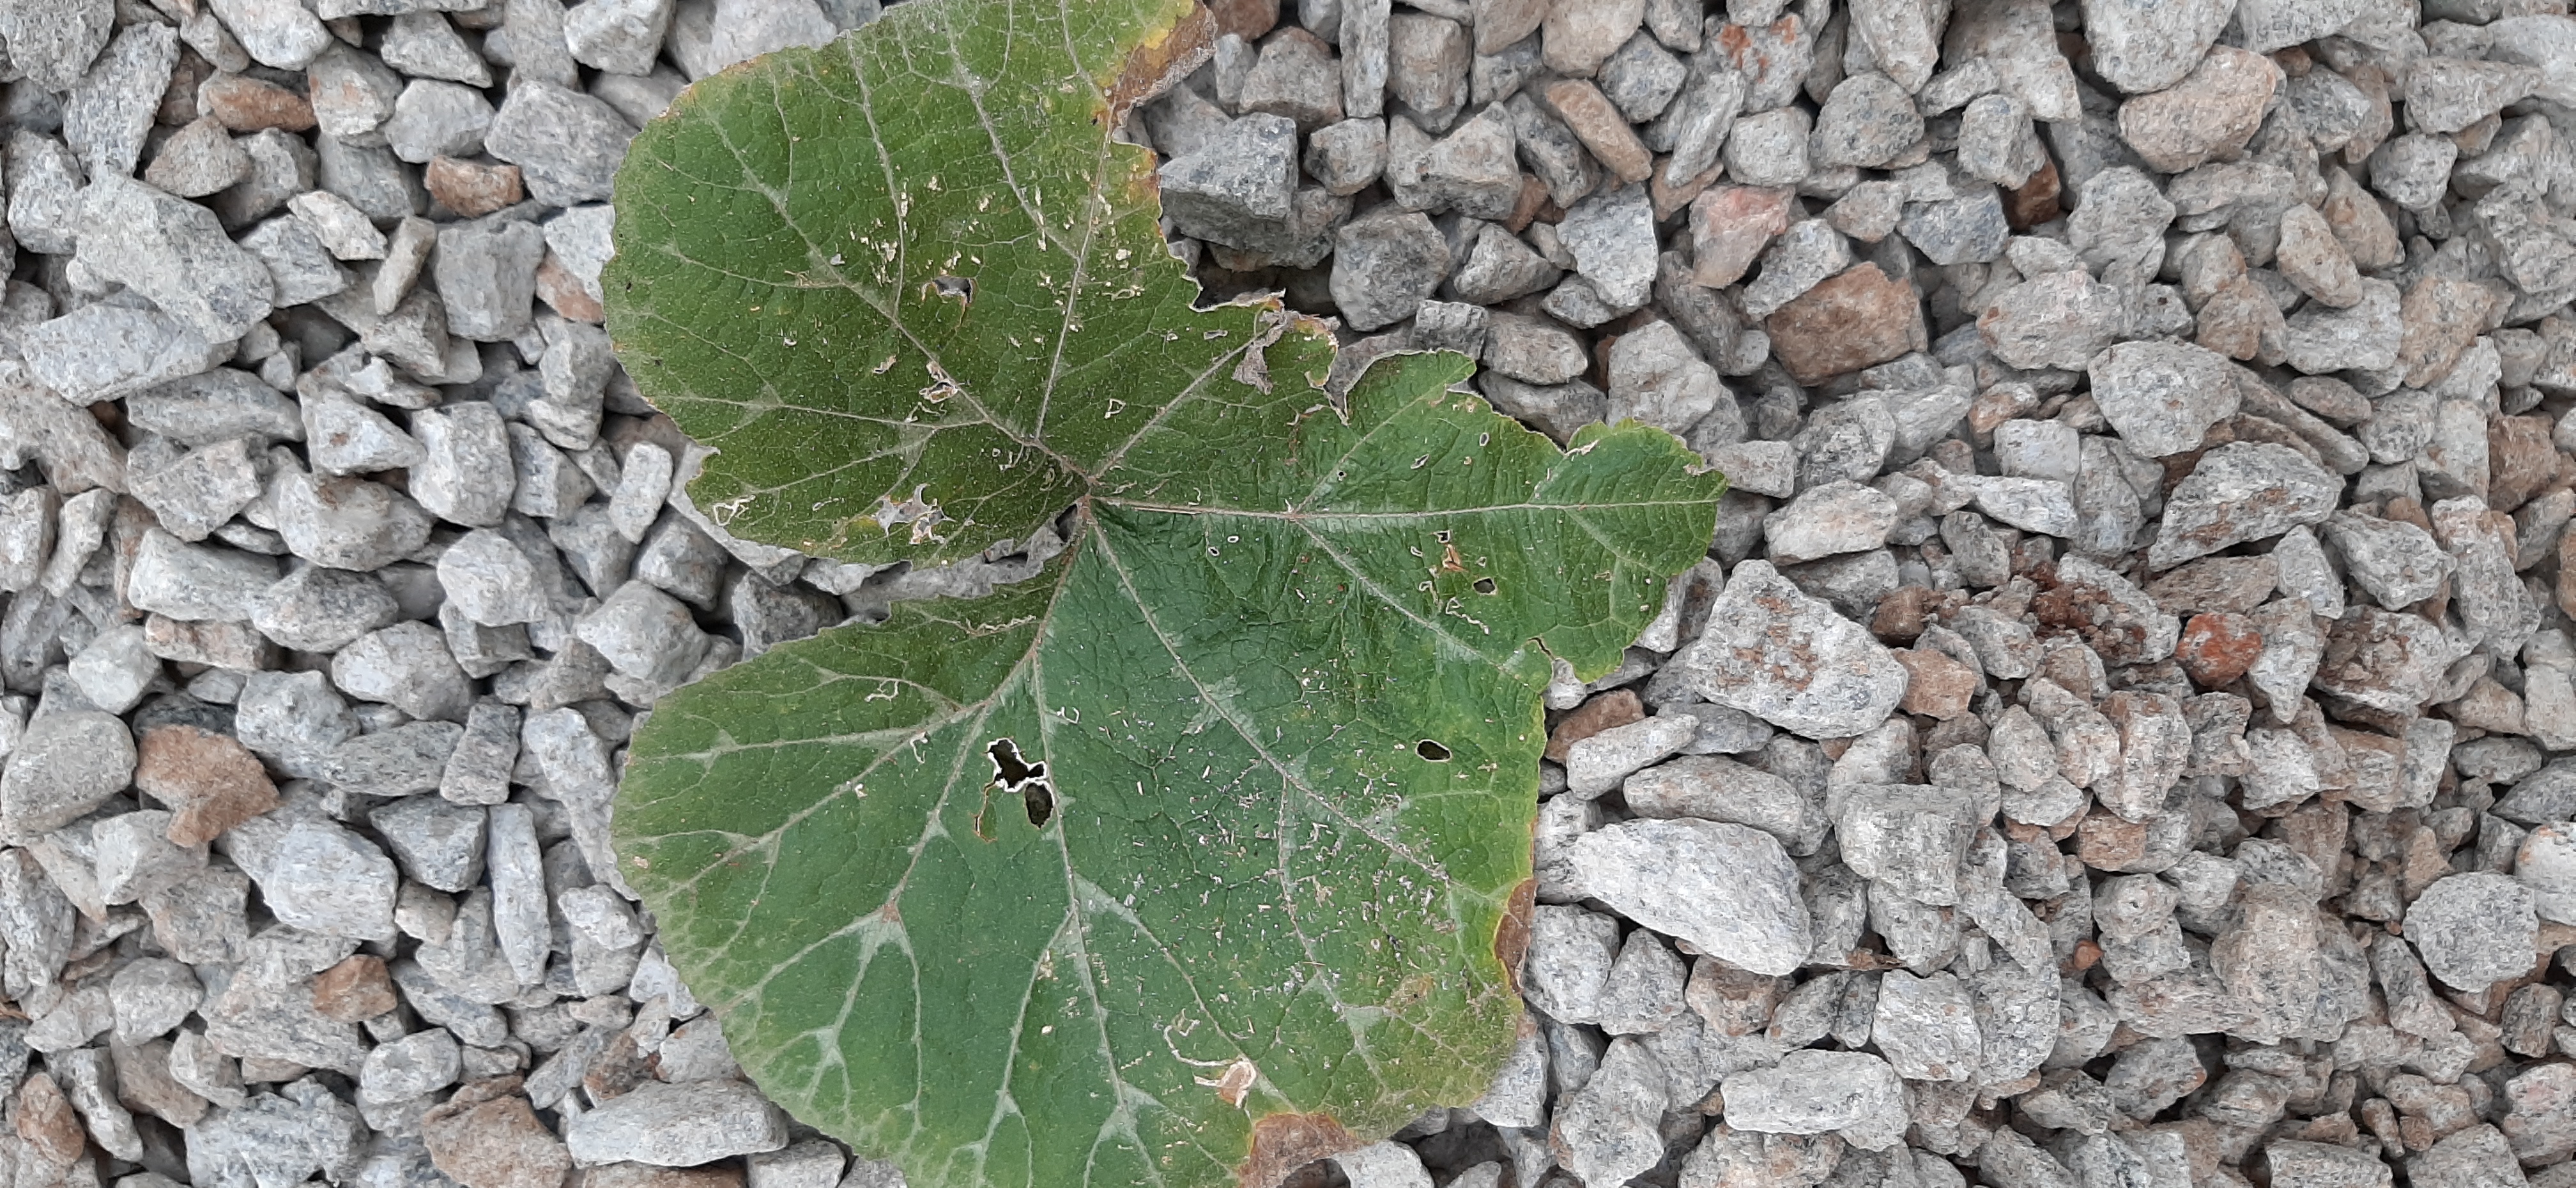
Plant: Pumpkin